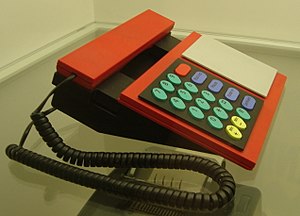
Bang & Olufsen / Billeder
Bang & Olufsen er en dansk virksomhed, der designer, udvikler og markedsfører et udvalg af high-end produkter; herunder musiksystemer, højtalere, og fjernsyn, som kombinerer ny teknologi med design, kvalitet og brugervenlighed.